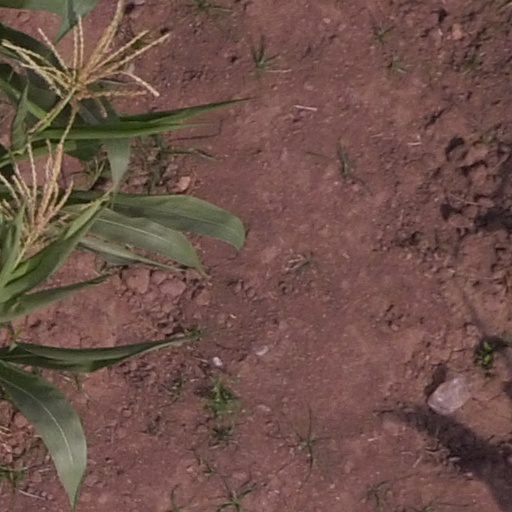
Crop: maize; corn